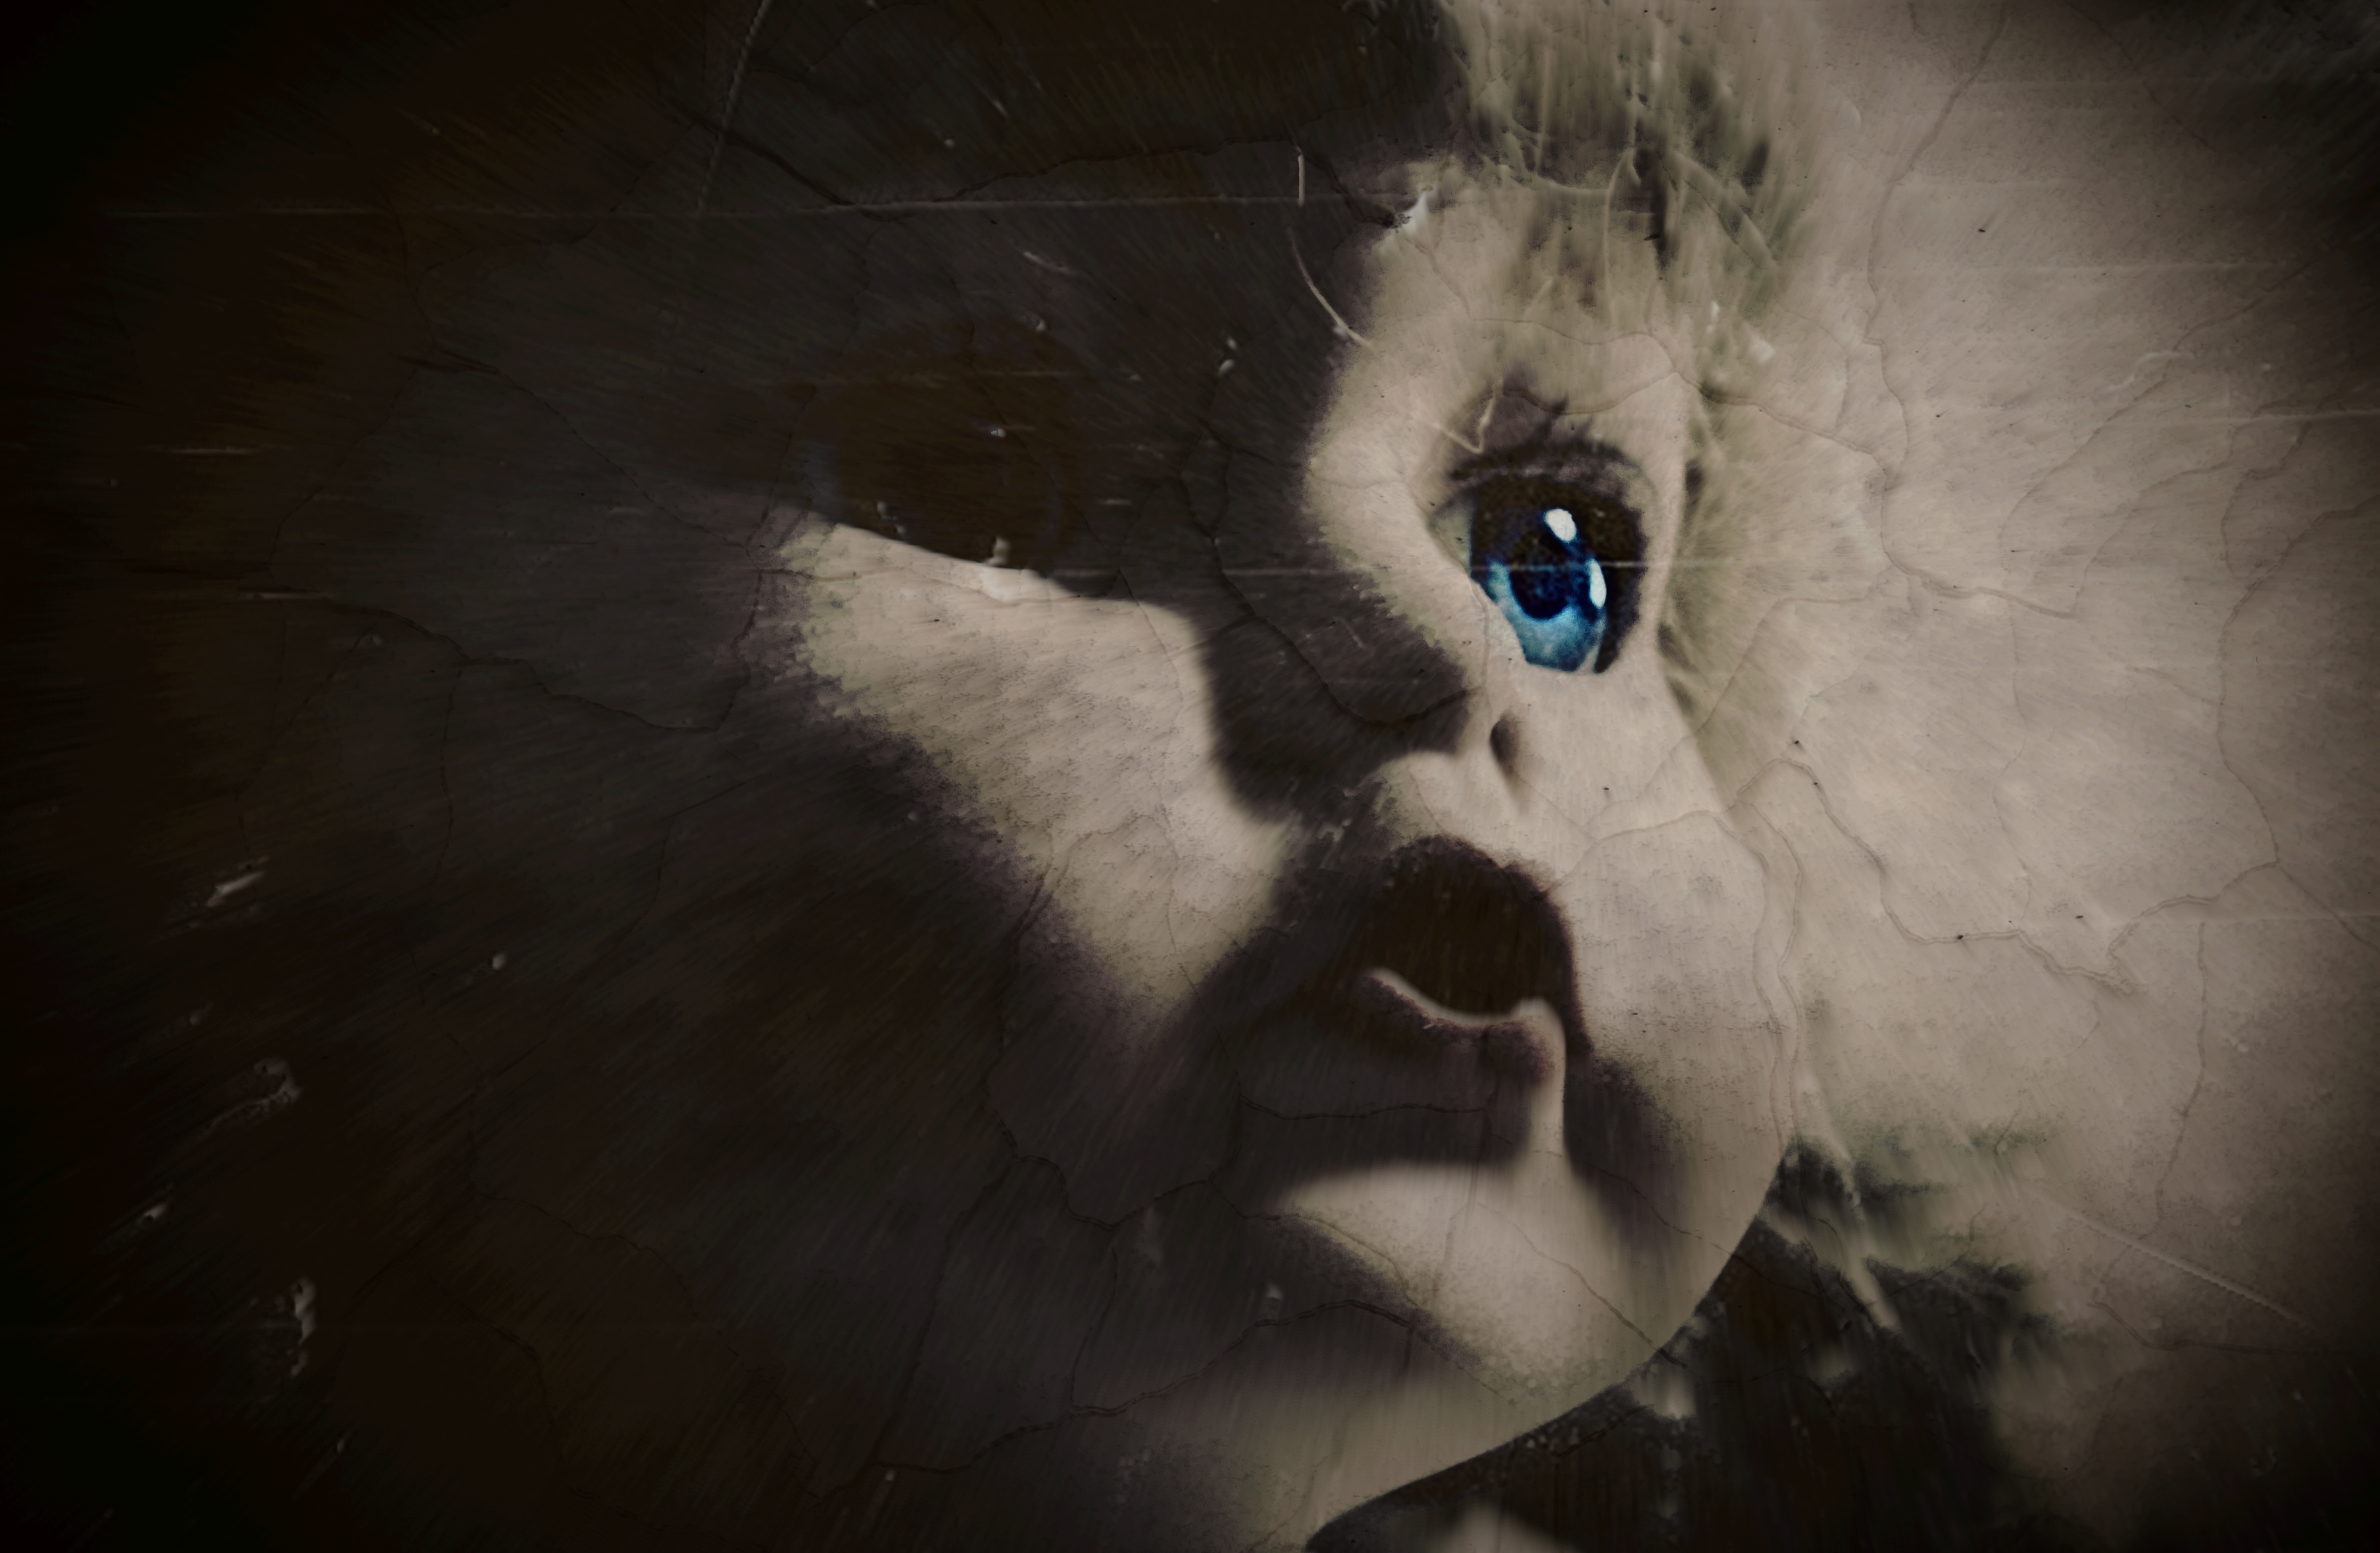
creepy, scary, doll, face, sinister, halloween, head, eye, darkness, close up, snout, computer wallpaper